Big Wapwallopen Creek

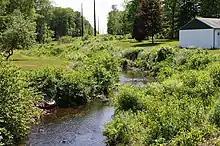
Big Wapwallopen Creek looking downstream in its upper reaches, about downstream of its source

The elevation near the mouth of Big Wapwallopen Creek is above sea level. The elevation of the creek's source is between above sea level. The gradient of the creek for its first is . For the next it is only . From there to the creek's mouth, the gradient is . The mean elevation of the creek's watershed upstream of State Route 3012/Hobbie Road is above sea level.